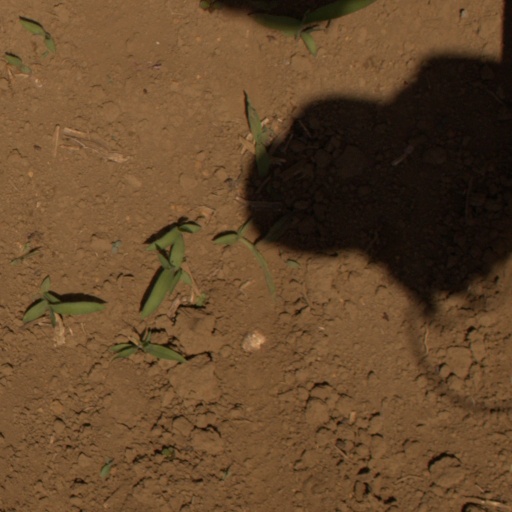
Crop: Jerusalem artichoke